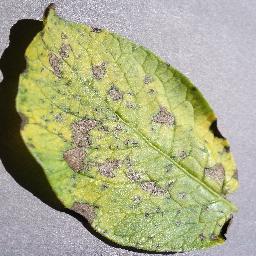
Label: Potato___Early_blight